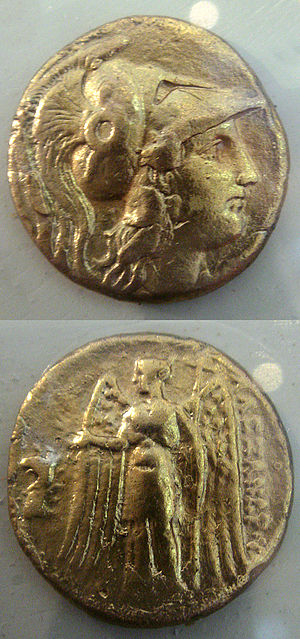
Rætier
Rætiske mønter fra 100-tallet f.Kr.
Rætierne er et folkeslag som i antikken beboede et område i Alperne, som i dag er delt mellem Schweitz, Østrig, Tyskland og Italien. Den romerske provins Raetia blev opkaldt efter dem.